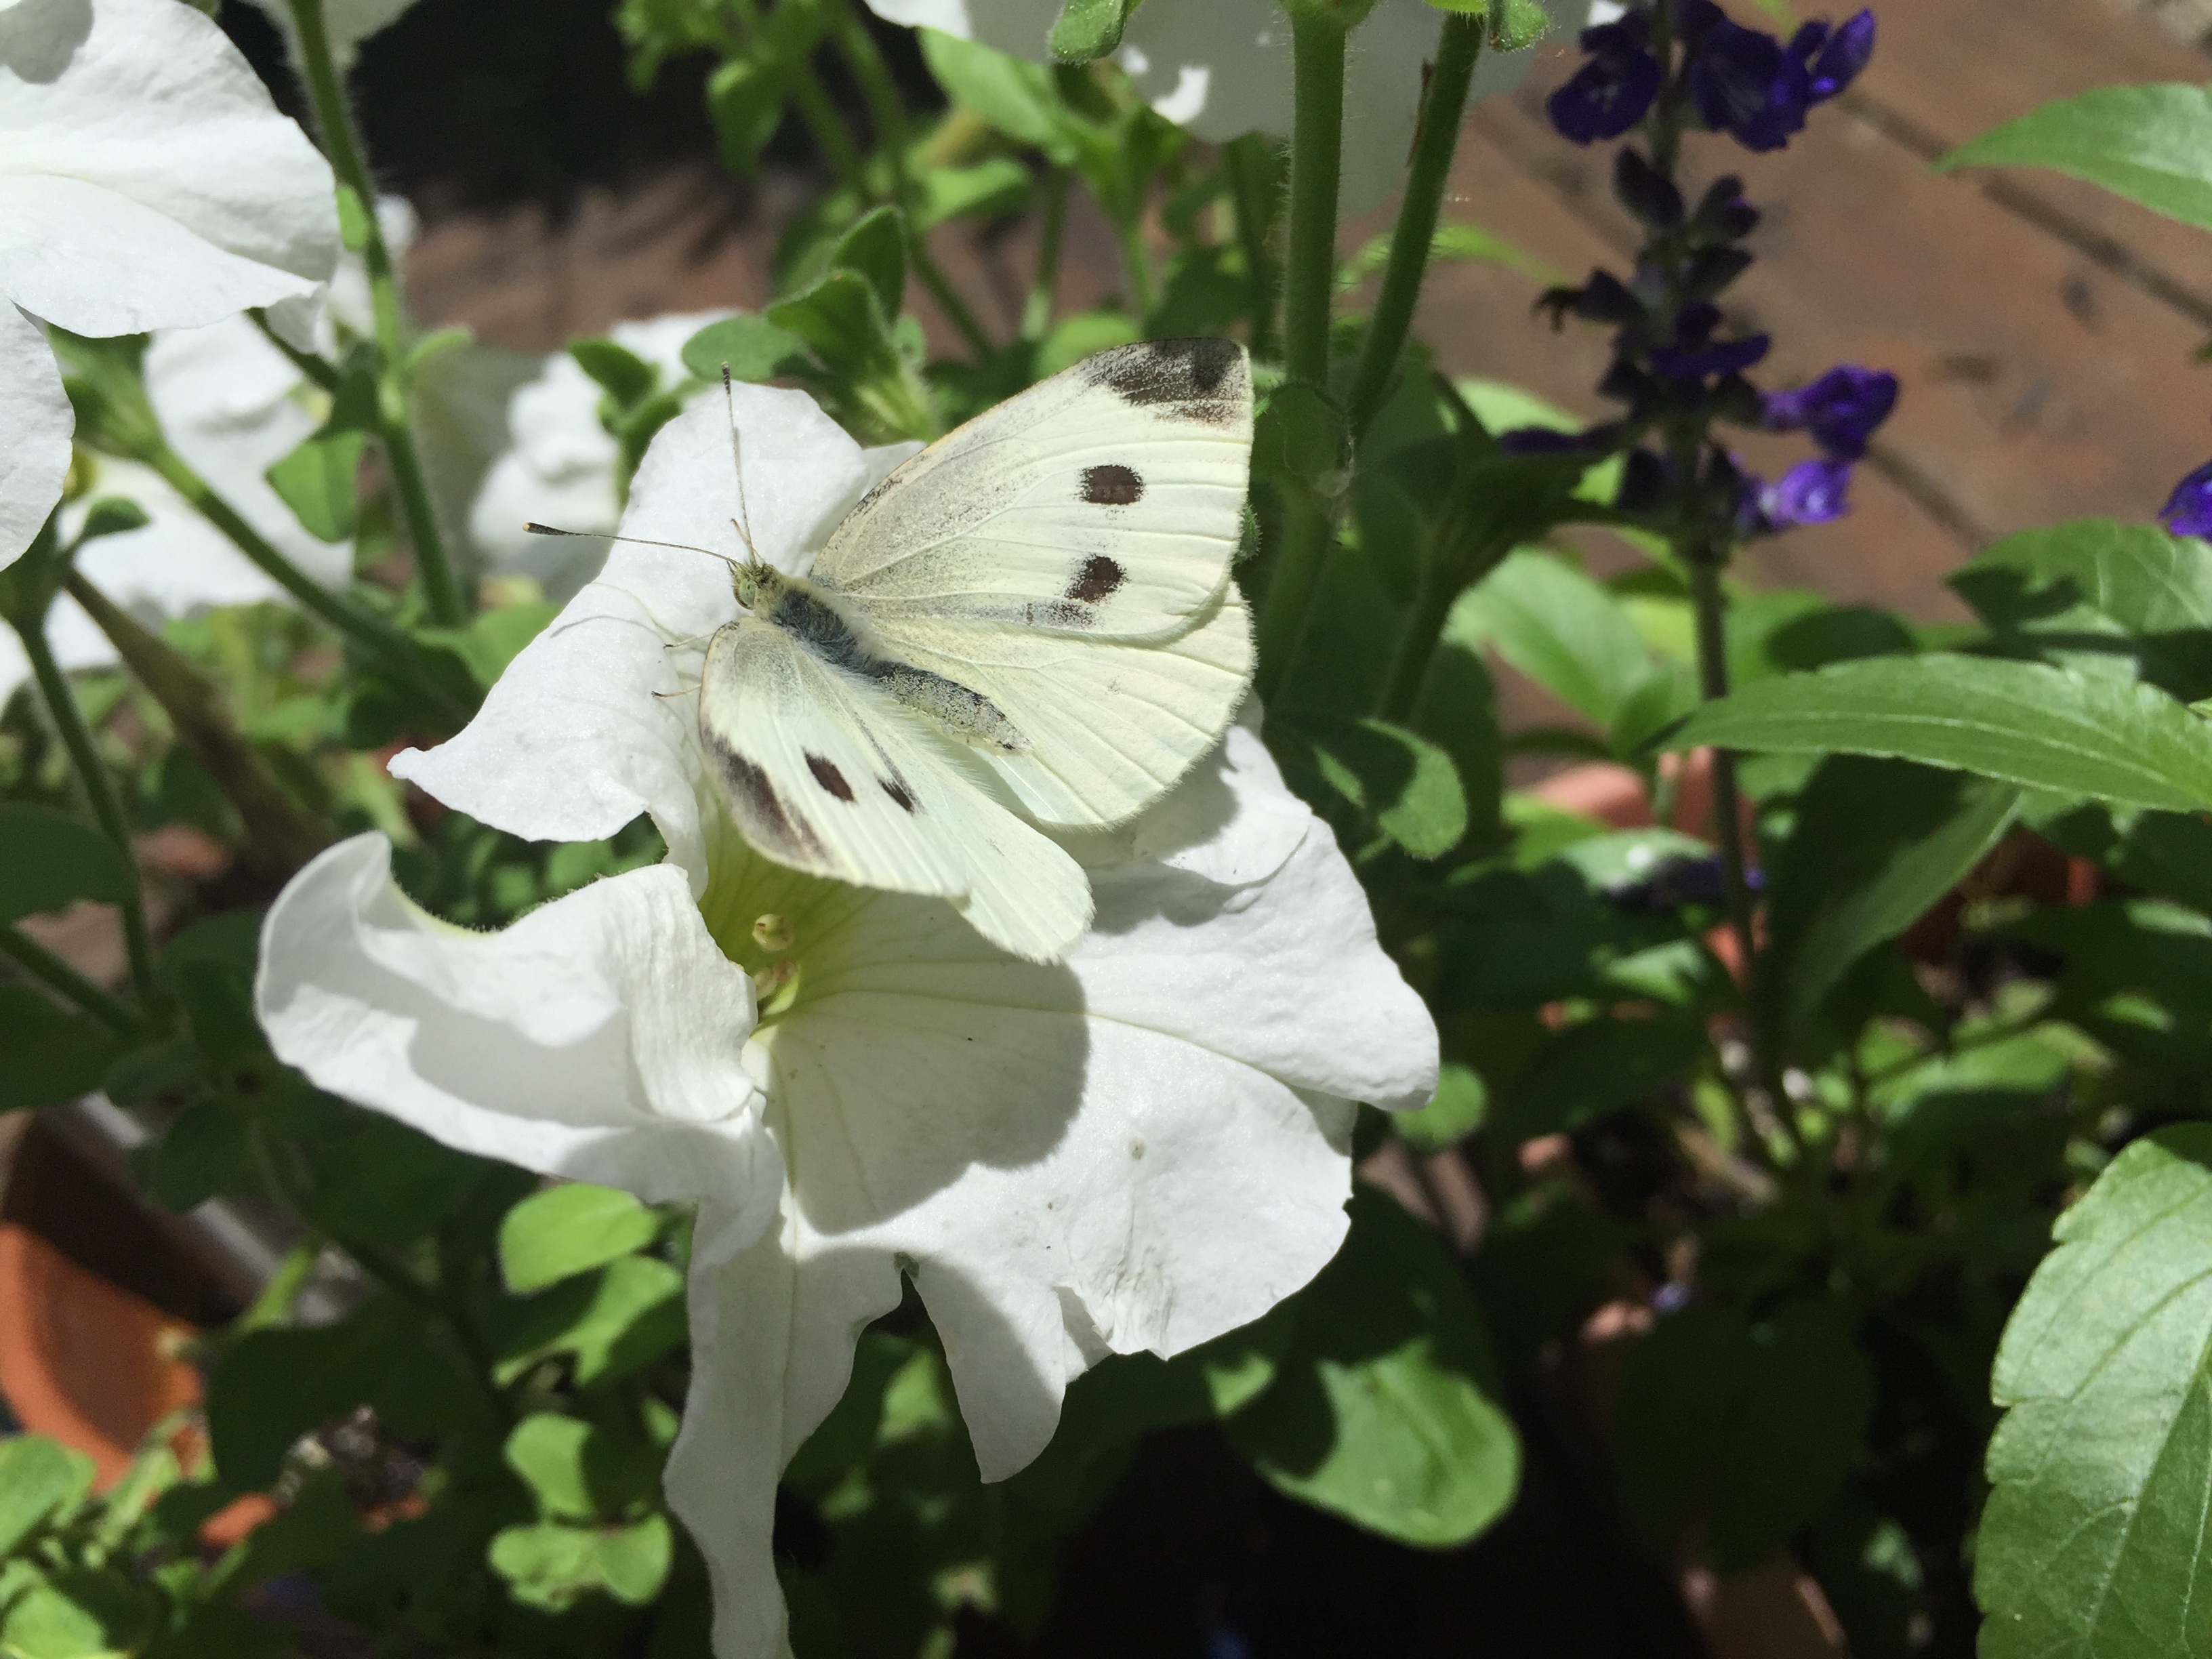
nature, outdoor, blossom, plant, flower, summer, insect, botany, butterfly, garden, flora, fauna, invertebrate, wildflower, macro photography, flowering plant, pollinator, land plant, moths and butterflies